Mill Pond (Milton, Ontario)

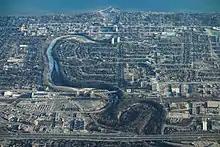
Oakville Sixteen Mile Creek Aerial

The town and the Mill Pond share the same origin in the history. The 16-mile creek flowing right in the middle of the town was dammed to create the pond to power gristmill by the town’s pioneering entrepreneur and founder Jasper Martin in 1820-1822.